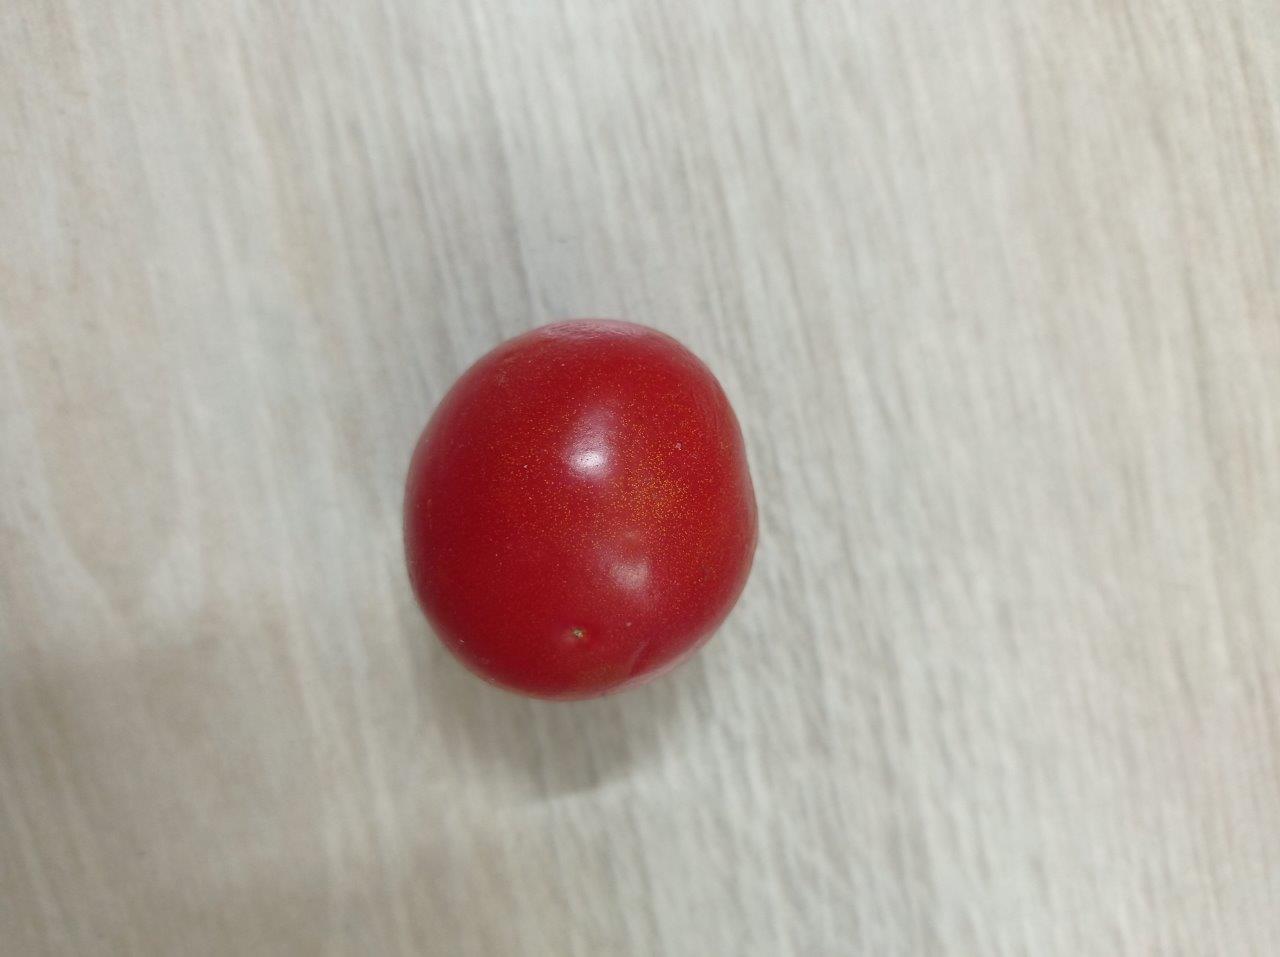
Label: Fresh